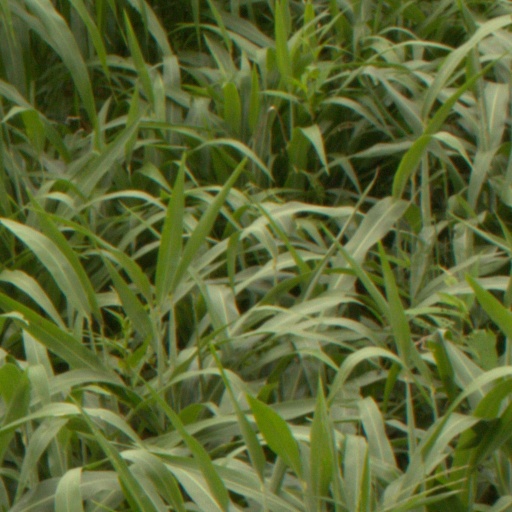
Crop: sorghum